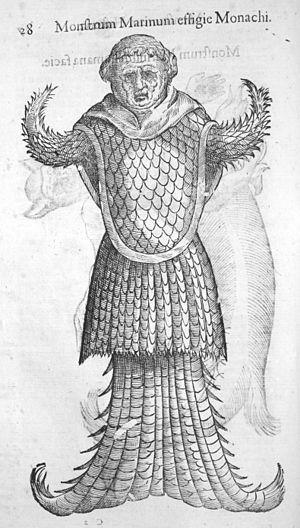
Monstre marin. Monstrorum historia d'Ulisse Androvandi, p. 28